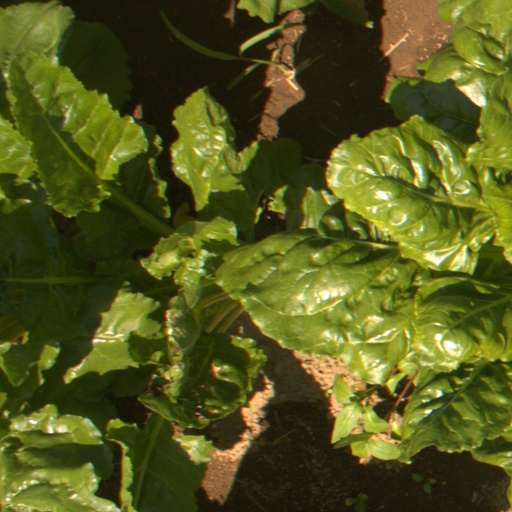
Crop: sugar beet